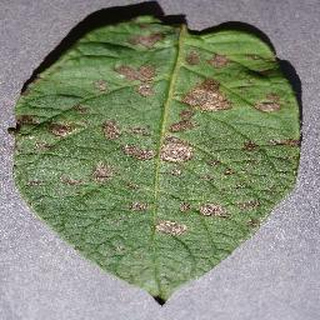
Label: potato_early_blight